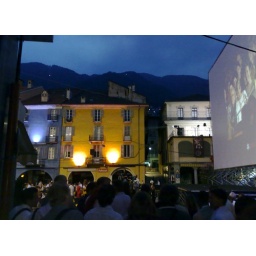
at the 60th Film Festival Locarno 2007: standing in the VIP entrance.. cameras showing people walking in on the big screen..